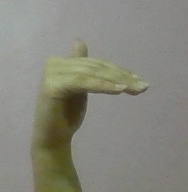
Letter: khaa